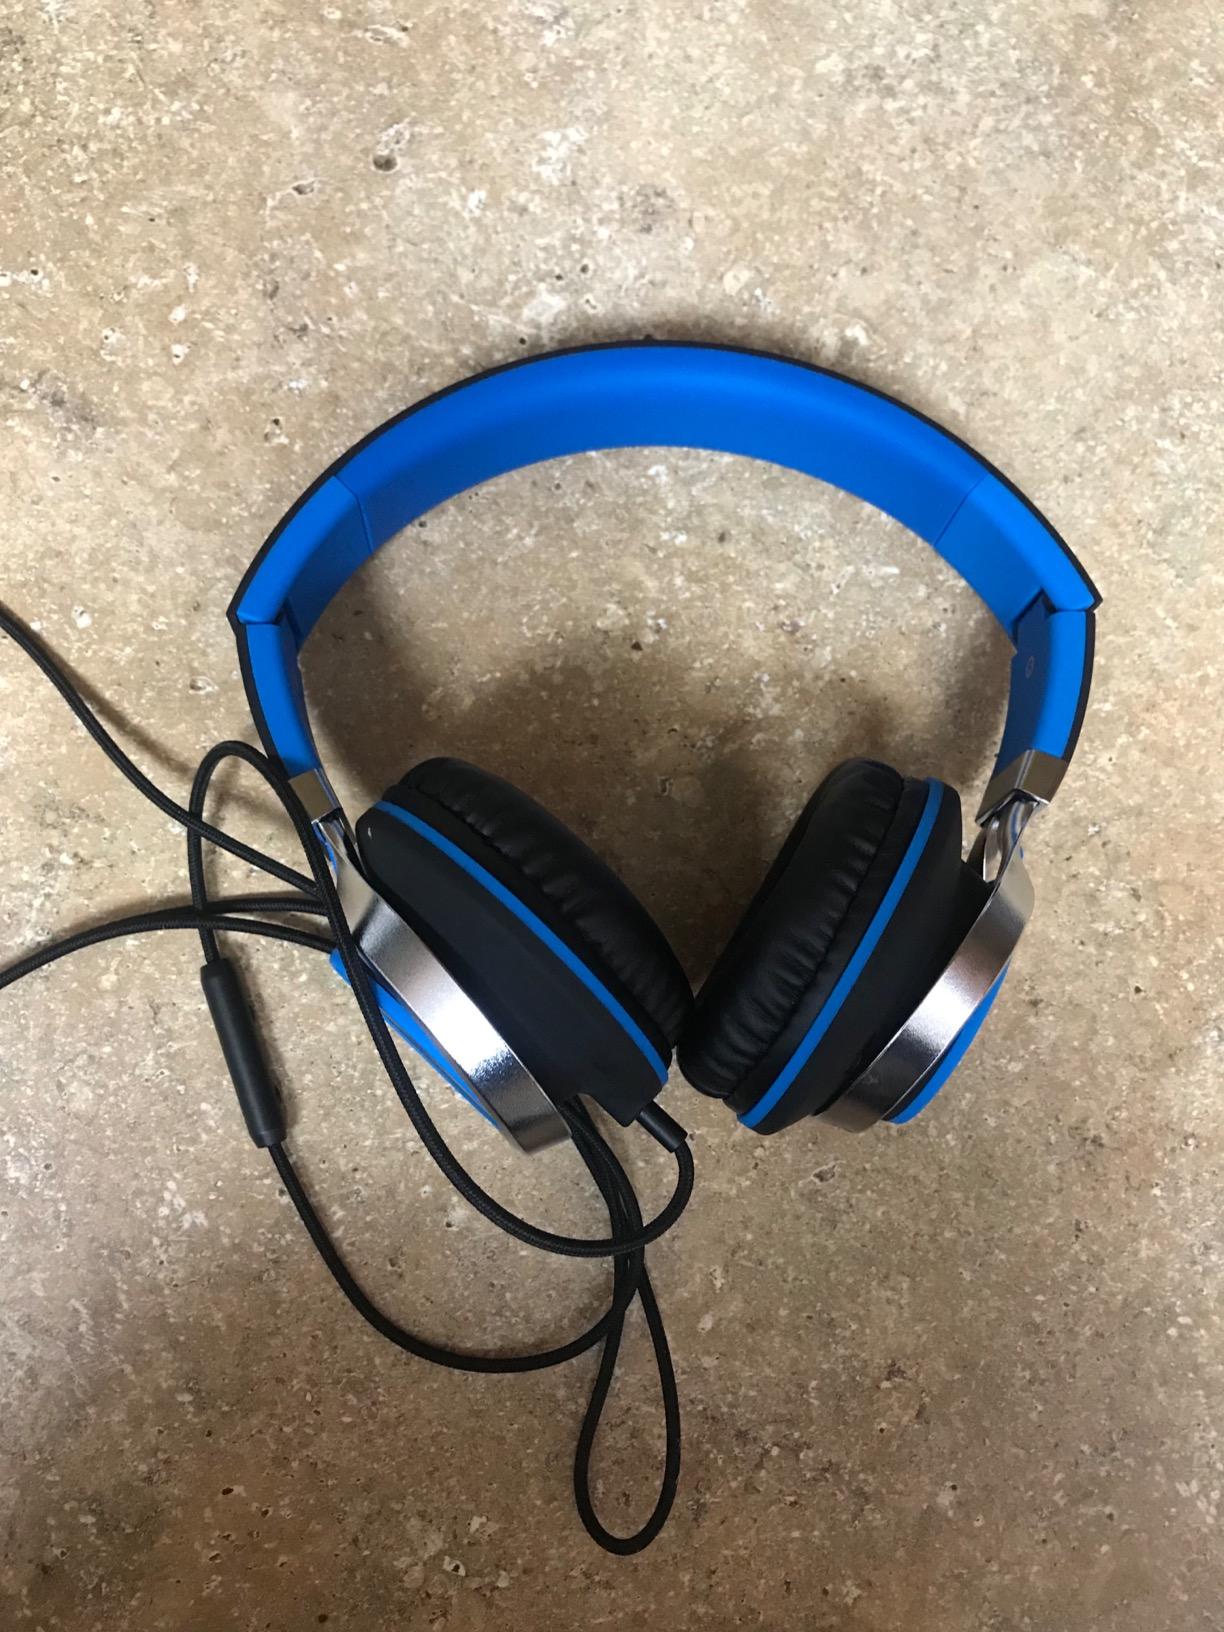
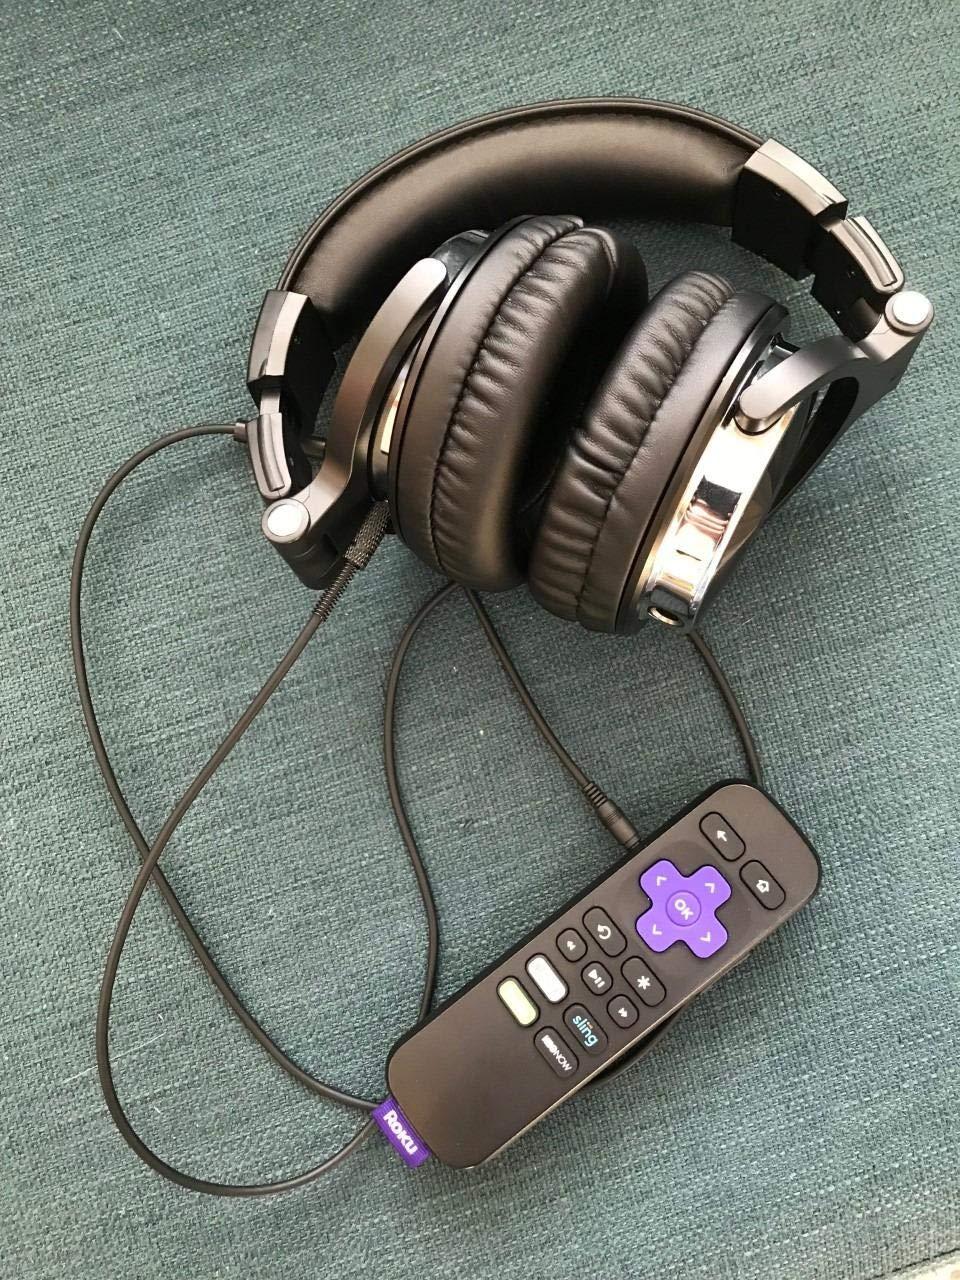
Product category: headphones
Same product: no